Osman Yousefzada

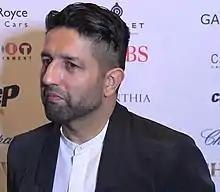
Yousefzada in 2016 at The Asian Awards

Osman Yousefzada is a British interdisciplinary artist, writer and social activist. His first show was commissioned by Jerwood Arts in 2005 at the Wapping Project and was curated by Jules Wright. His art practice revolves around storytelling, merging auto-ethnography with fiction and ritual. He is a politically led artist, and is concerned with the representation and rupture of the migrational experience and makes reference in his work to socio-political issues of today. His response to the hostile language towards Immigrants used by politicians such as Suella Braverman was a series of 5000 billboards across the UK in 2023, saying ‘More Immigrants Please’ welcoming them with an Eastern Rug collaged into the text artwork.